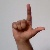
The image shows a hand gesture representing the letter 'L' in Indian Sign Language.